Jean-Théodore Radoux

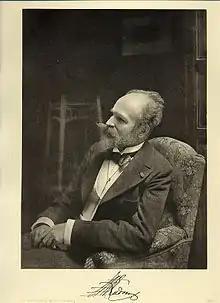

Jean-Théodore Radoux (9 November 1835 – 20 March 1911) was a Belgian composer and bassoonist. In 1859 he won the Belgian Prix de Rome for his cantata "Le Juif errant" which he had composed earlier that year. His other compositions include 2 operas, an oratorio, 2 symphonic poems, an overture, several choral works and vocal art songs, and music for the church.